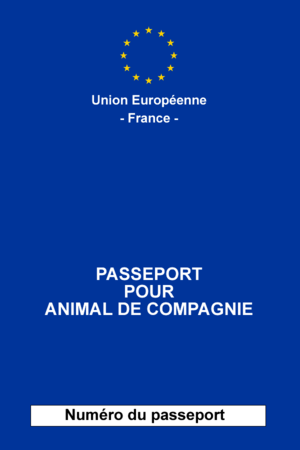
Les carnivores domestiques sont des carnivores de domestication ancienne utilisés comme animaux de compagnie, soumis à une législation particulière dans certains pays et portant essentiellement sur leur identification, leur vaccination et leur confère une reconnaissance mutuelle en matière de transit international. Cette législation les distingue des autres animaux de compagnie, des équidés et des animaux de production. En Europe, il s'agit des trois espèces de mammifères représentant la majorité des animaux de compagnie présents dans les pays concernés ː le chien, le chat et le furet.
Un chien des refuges ou chien de refuge, parfois appelé chien de sauvetage, est un chien qui a été sauvé d'une euthanasie probable et placé dans refuge animalier après avoir été reconnu comme chien errant, après un abandon ou après avoir été retiré à son ancien propriétaire pour cause de violence, d'utilisation illicite ou de négligence.
Le Passeport européen pour animal de compagnie est un document de circulation délivré par les autorités des États-membres de l'Union européenne à travers leurs systèmes vétérinaires respectifs. Il permet aux animaux de compagnie les plus répandus et de domestication ancienne de circuler facilement au sein de l'Union européenne en harmonisant les règles d'entrée et de sortie des États membres.